Marcelo Bielsa

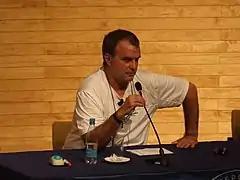

Under Bielsa's guidance, the Chile national team underwent many positive and negative historic firsts. For the first time in its history, Chile was able to earn a point playing Uruguay away in Montevideo. Chile also suffered their worst defeat ever when playing at home during qualifiers losing 3–0 against Paraguay. This historic low was repeated with a Chile loss of 3–0 against Brazil, which also marked the first home loss against Brazil in a qualification game in nearly 50 years. On 15 October 2008, however, Bielsa masterminded a 1–0 win over his native Argentina, Chile's first win ever over Argentina in an official match; Argentina's loss prompted the resignation of its coach Alfio Basile.